Lipsenj

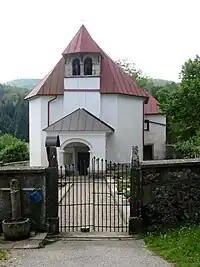
Saint Stephen's Church

The church in Lipsenj, located in the former village of Sveti Štefan, is dedicated to Saint Stephen. It is a chapel of ease and belongs to the Parish of Grahovo. The church was mentioned in written sources in 1526 and it was remodeled in the Baroque style in the 18th century. The church has an attached bell tower, an octagonal nave topped by a cupola, a polygonal chancel walled on three sides, and a sacristy. The interior furnishings of the church are late Baroque. There is a small cemetery next to the church.